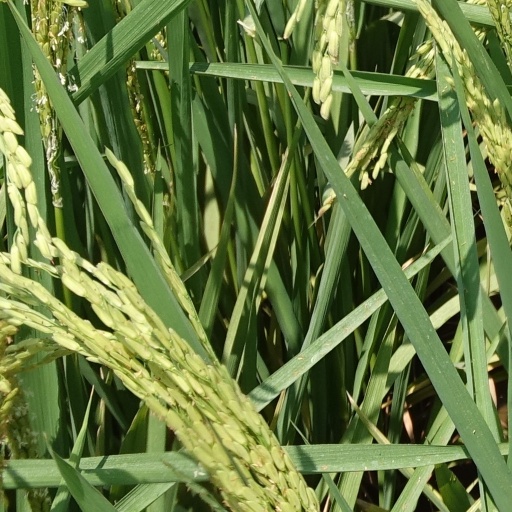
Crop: rice